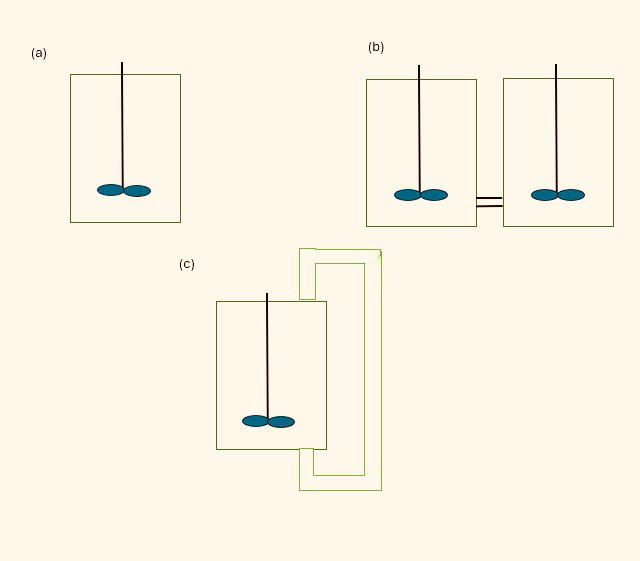
Different types of scale-down bioreactors used for research purpose
Specialty: pharmaceutical manufacturing
Image credit: King of the north Snow